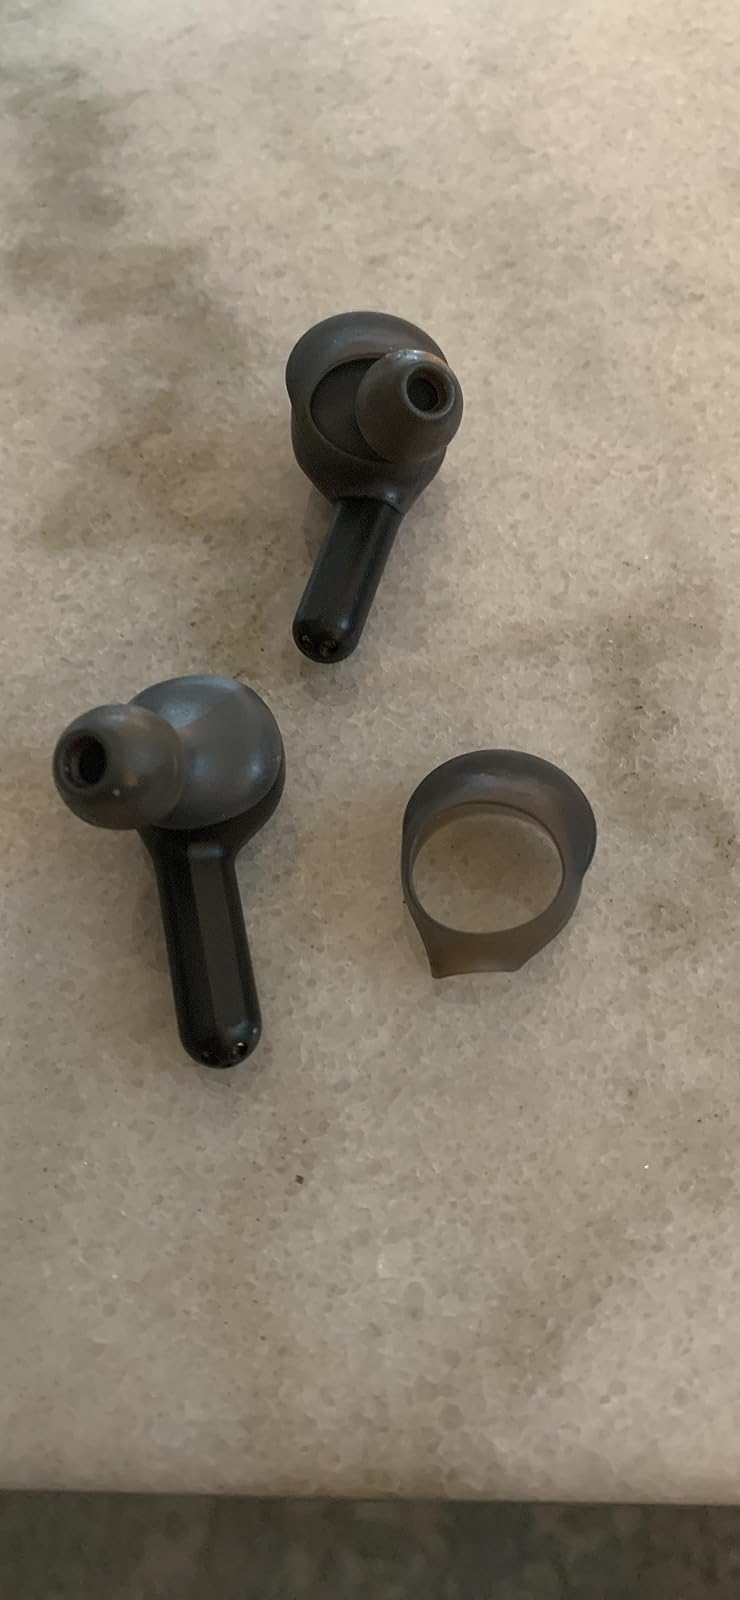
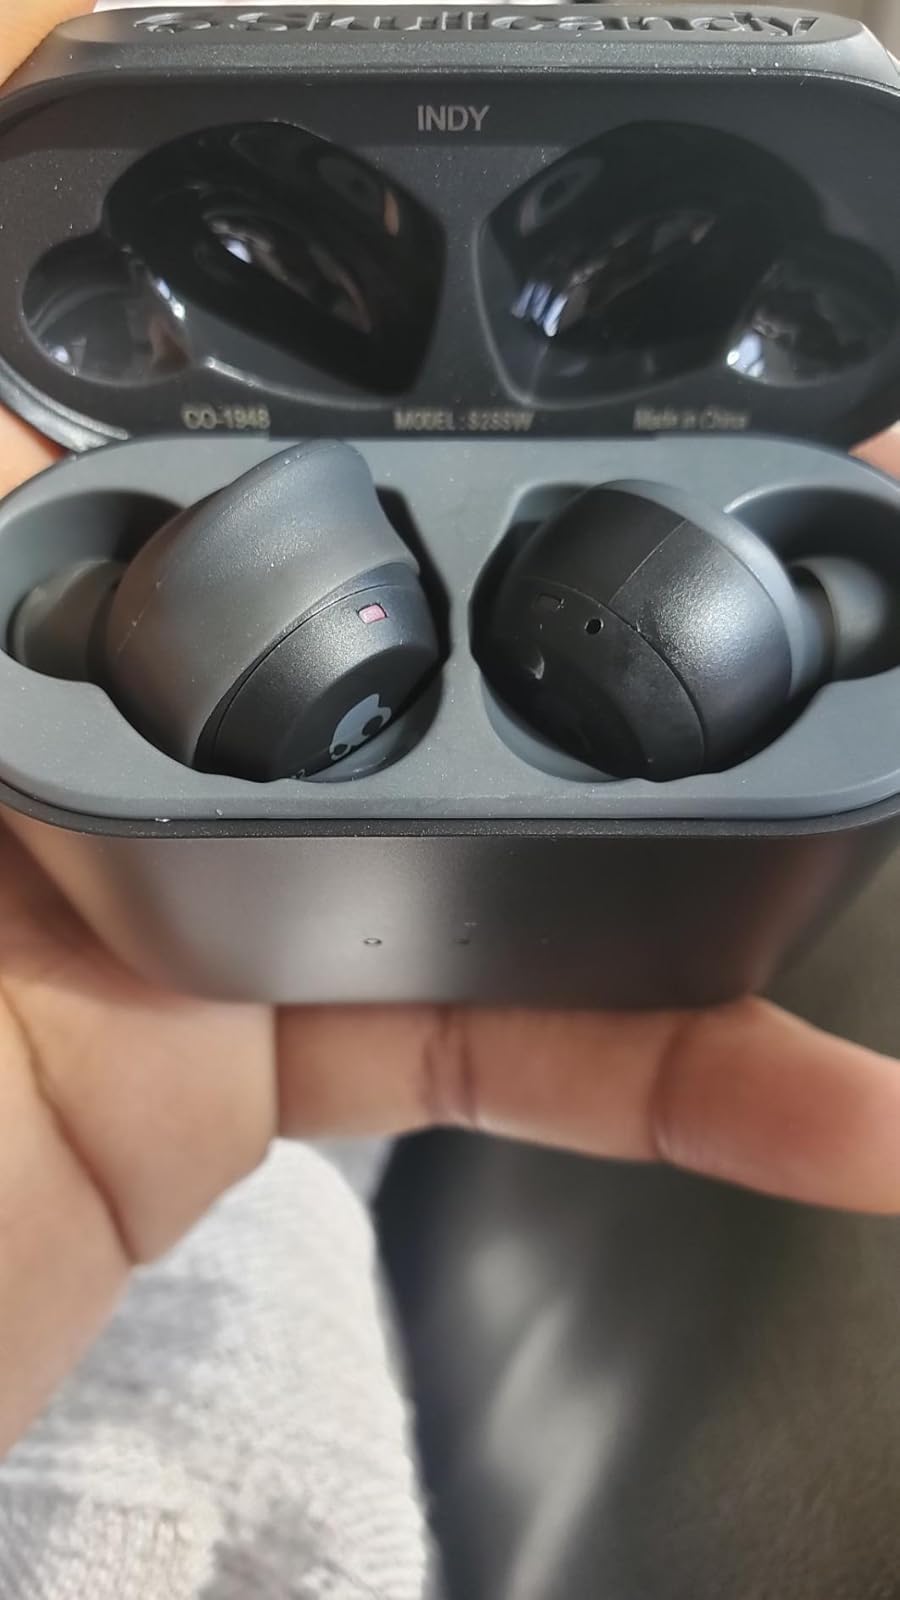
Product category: earbuds
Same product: yes